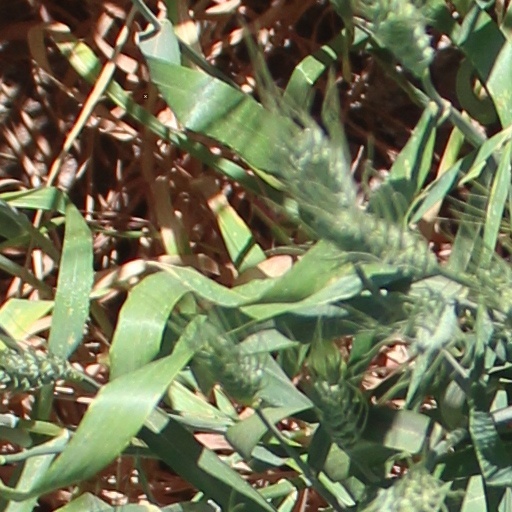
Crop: wheat